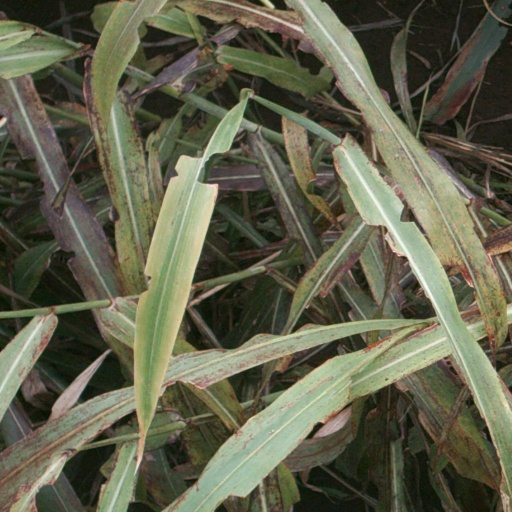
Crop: sorghum